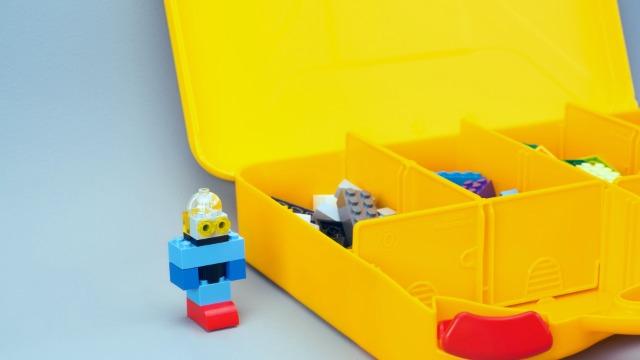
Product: LEGO Classic Creative Suitcase 10713 Building Kit (213 Pieces)
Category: Toys & Games | Building Toys | Building Sets
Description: Organize your LEGO building bricks and take them wherever you go in this bright yellow LEGO Classic Creative Suitcase.
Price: $19.78
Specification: ProductDimensions:11.2x10.3x2.5inches|ItemWeight:1.68pounds|ShippingWeight:1.85pounds|DomesticShipping:ItemcanbeshippedwithinU.S.|InternationalShipping:Thisitemisnoteligibleforinternationalshipping.LearnMore|ASIN:B075QRWRYP|Itemmodelnumber:6213581|Manufacturerrecommendedage:4yearsandup